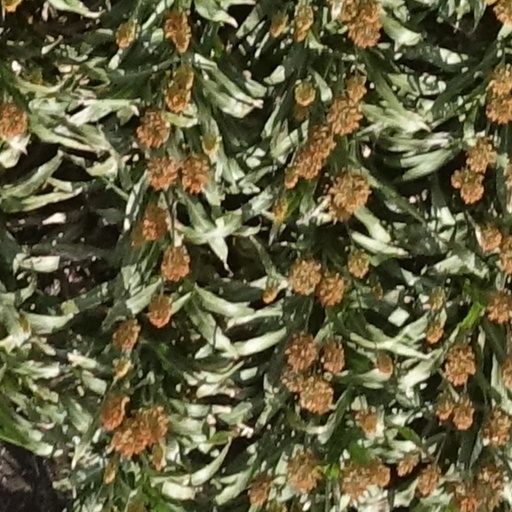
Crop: sorghum